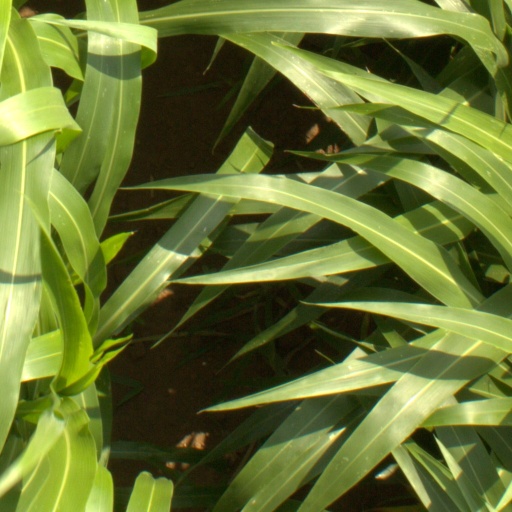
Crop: sorghum